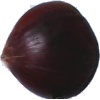
Label: Chestnut 1